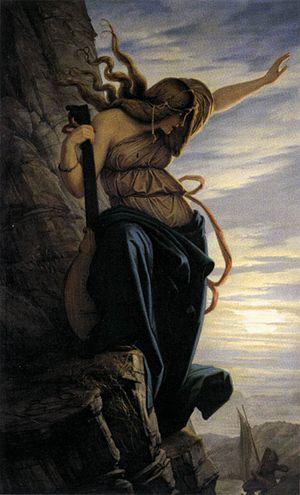
Loreley est le nom d’un rocher qui culmine à 132 mètres au-dessus du Rhin à proximité de Sankt Goarshausen en Allemagne.
La Symphonie nᵒ 14 en sol mineur op. 135 est l'avant-dernière des quinze symphonies du compositeur russe Dmitri Chostakovitch. Écrite sept ans après la Treizième Symphonie, elle est contemporaine de sa Sonate pour violon et piano, de ses Douzième et Treizième Quatuors à cordes, mais aussi de sa Quinzième Symphonie. Inspirée par les Chants pour les enfants morts de Gustav Mahler et par les Chants et danses de la mort, cycle de mélodies de Modeste Moussorgski que Chostakovitch a orchestré en 1962, la Quatorzième Symphonie fut composée au printemps 1969 par un Chostakovitch obsédé par la mort. Écrite pour soprano, basse et ensemble de cordes avec percussion, elle consiste en onze poèmes de quatre auteurs différents - Garcia Lorca, Apollinaire, Küchelbecker et Rilke, chacun formant l'un des onze mouvements de l'œuvre. La plupart d'entre eux abordent le thème de la mort, particulièrement lorsqu'elle est injuste ou prématurée. Ces poèmes ont été traduits en russe, mais il existe également une version de la symphonie dans laquelle ils sont dans leur langue originale.